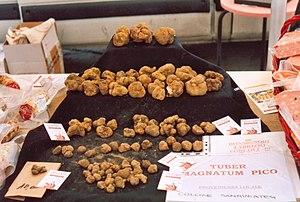
La truffe blanche, appelée aussi truffe blanche d'Alba ou truffe du Piémont, est une espèce de champignons ascomycètes comestibles, de la famille des Tuberaceae.